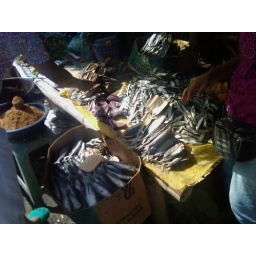
127 dry fish in market 127